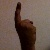
The image shows a hand gesture representing the number 1 in Indian Sign Language.